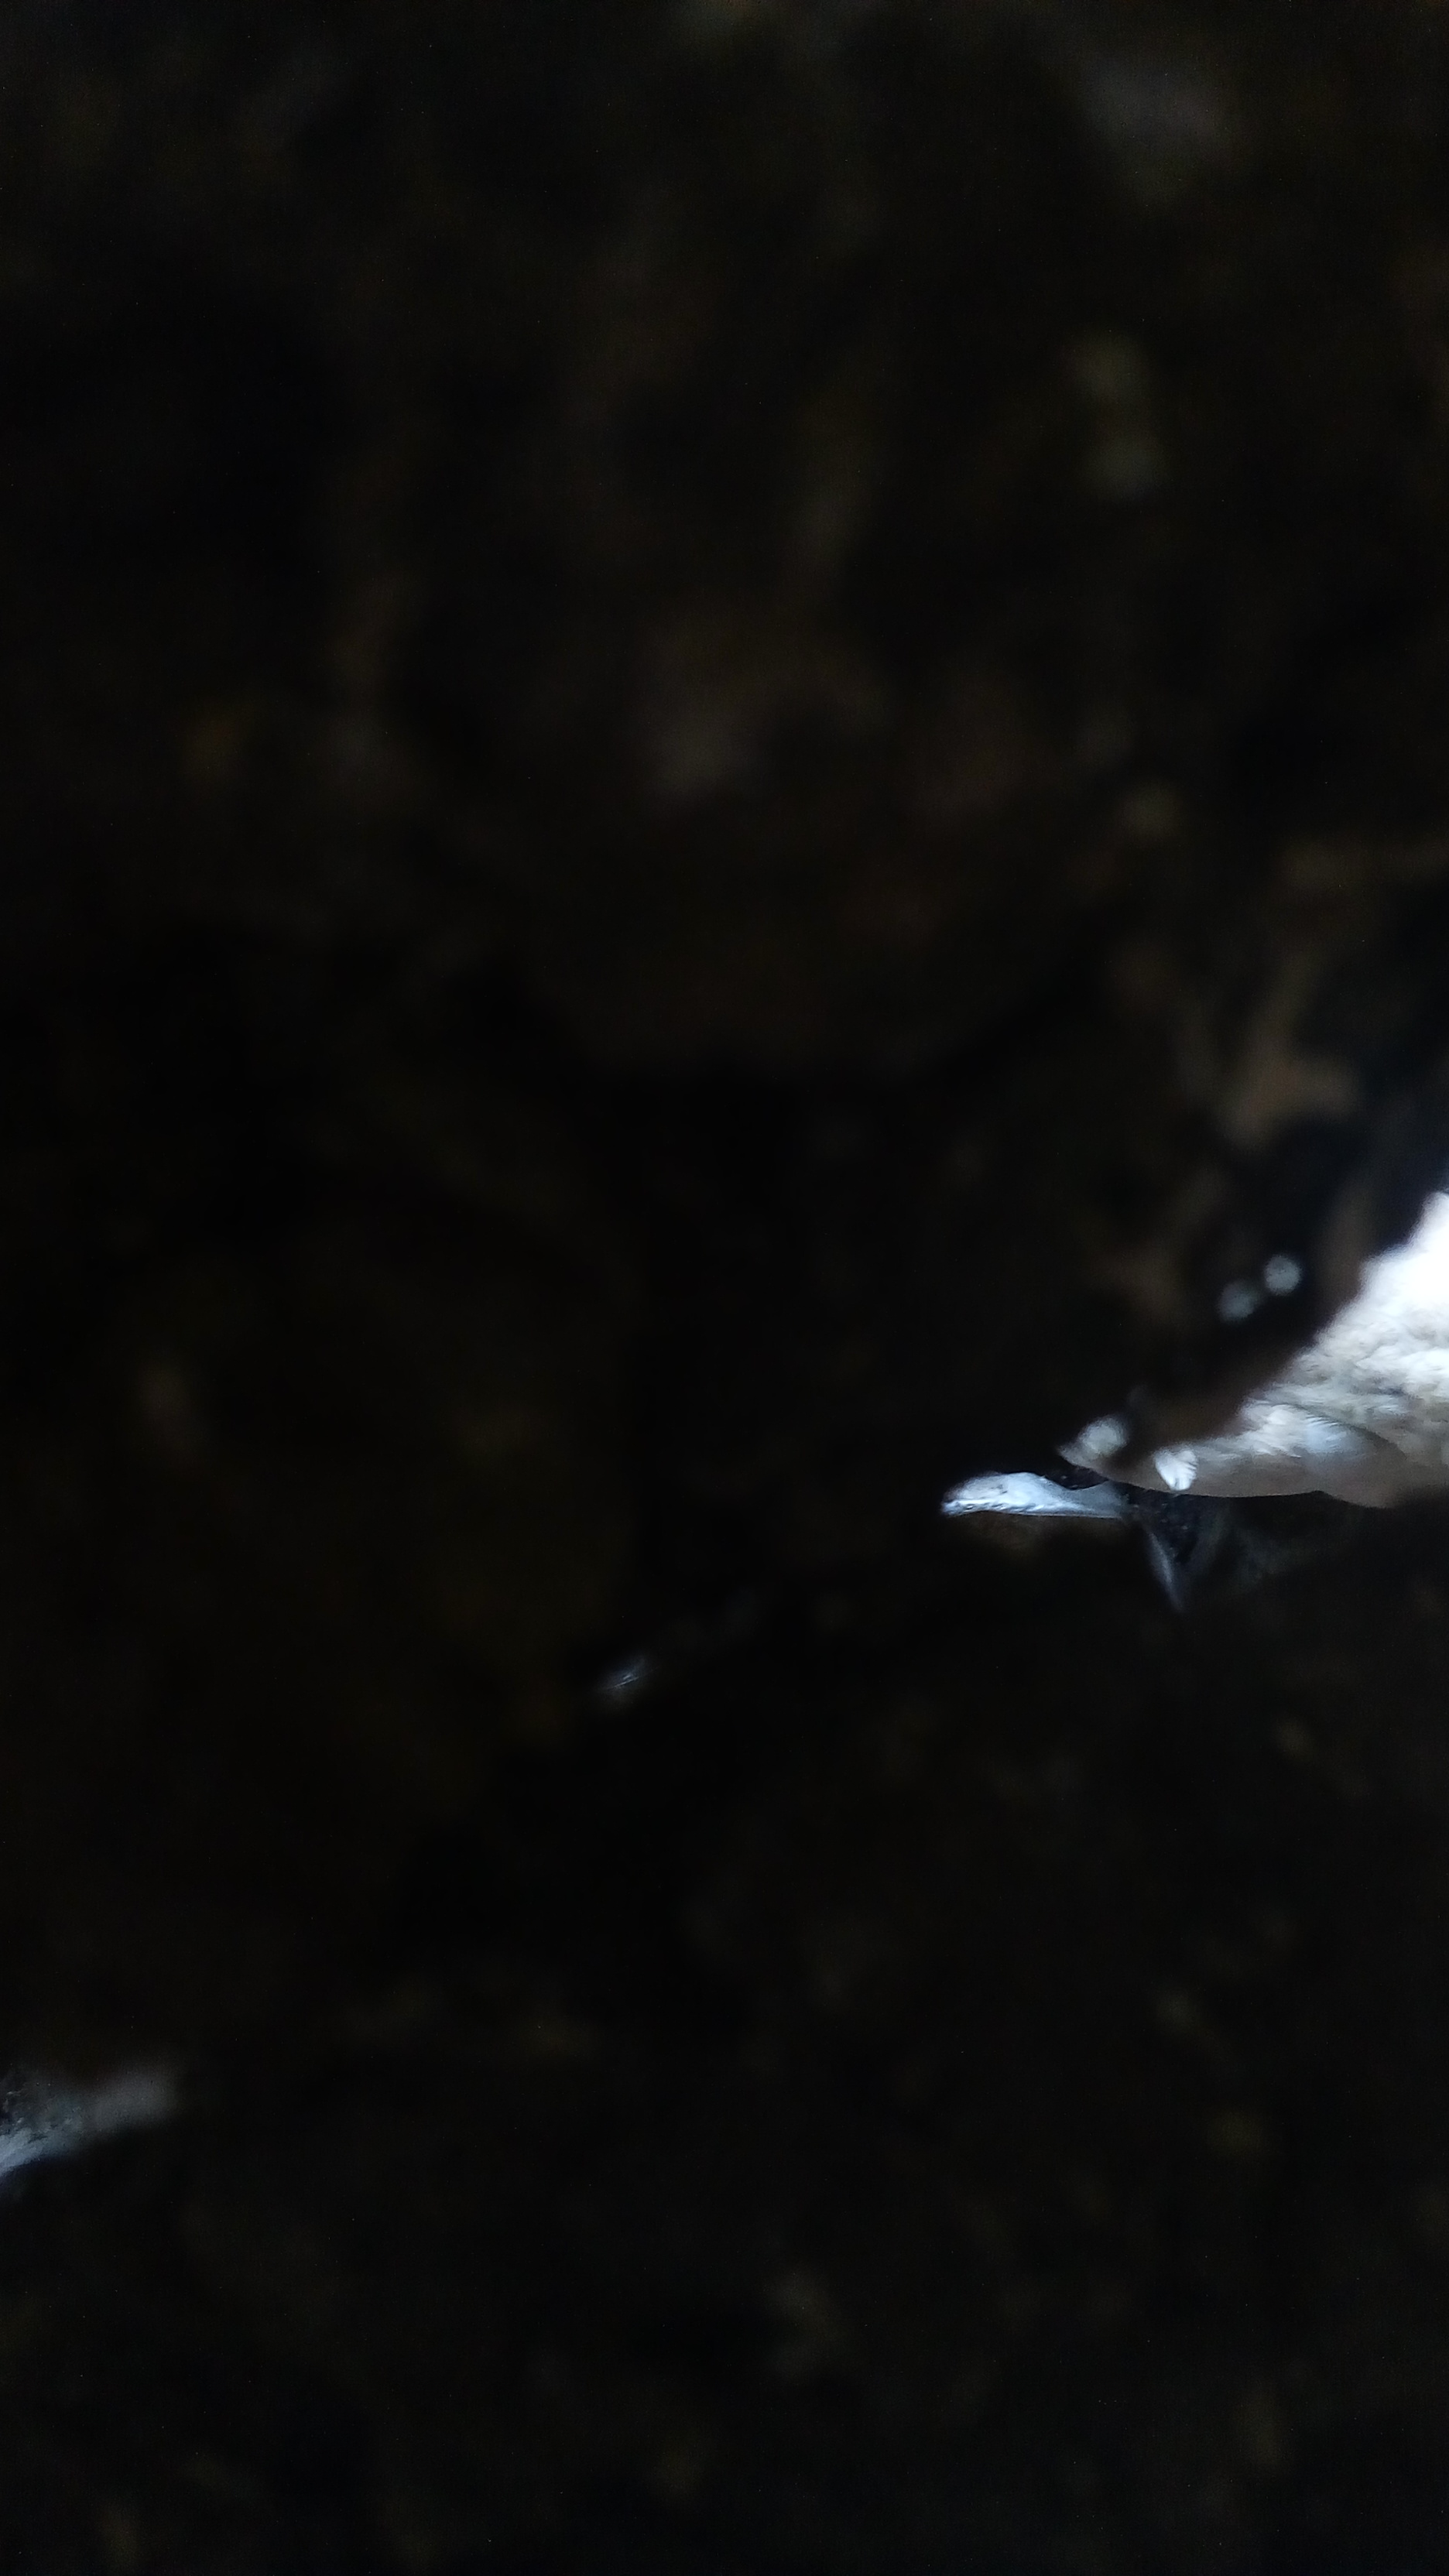
PCR-confirmed diagnosis: Coccidiosis